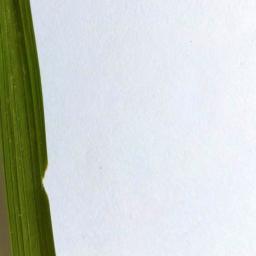
Label: Rice___Healthy